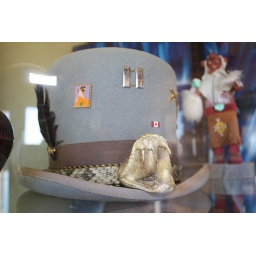
this was in a glass cabinet - clearly for special occasions